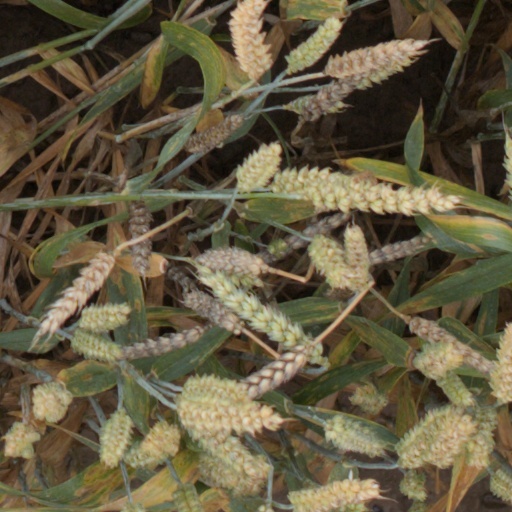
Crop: wheat